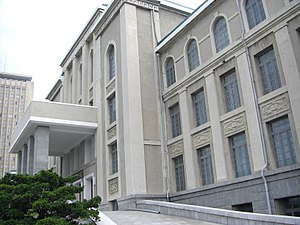
Kim Il-Sung Universitetet
Universitetets hovedindgang
Kim Il-Sung Universitetet er Nordkoreas største universitet beliggende i hovedstaden Pyongyang. Universitetet er Nordkoreas første universitet, det blev bygget året efter den kommunistiske magtovertagelse og blev officielt indviet den 1. oktober 1946. Universitetet er ejet af staten og opkaldt efter grundlæggeren af Nordkoreas stat, Kim Il-Sung.